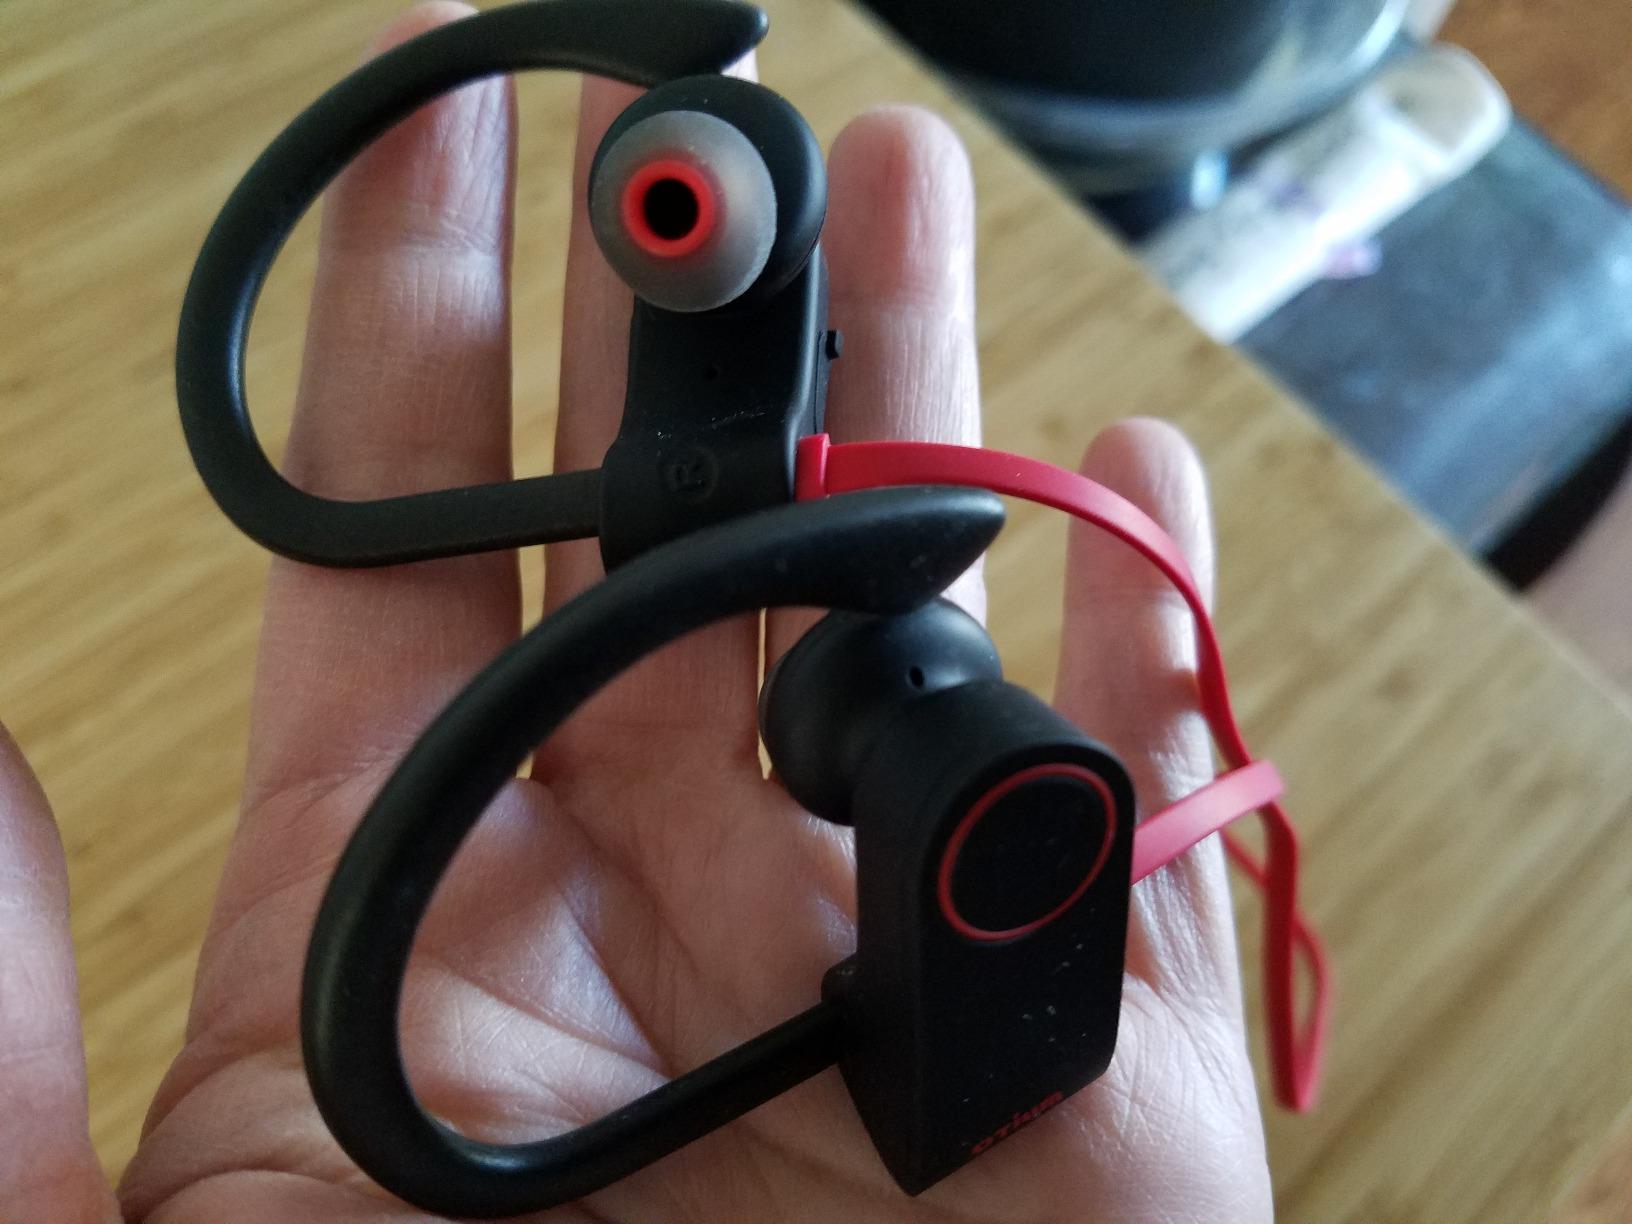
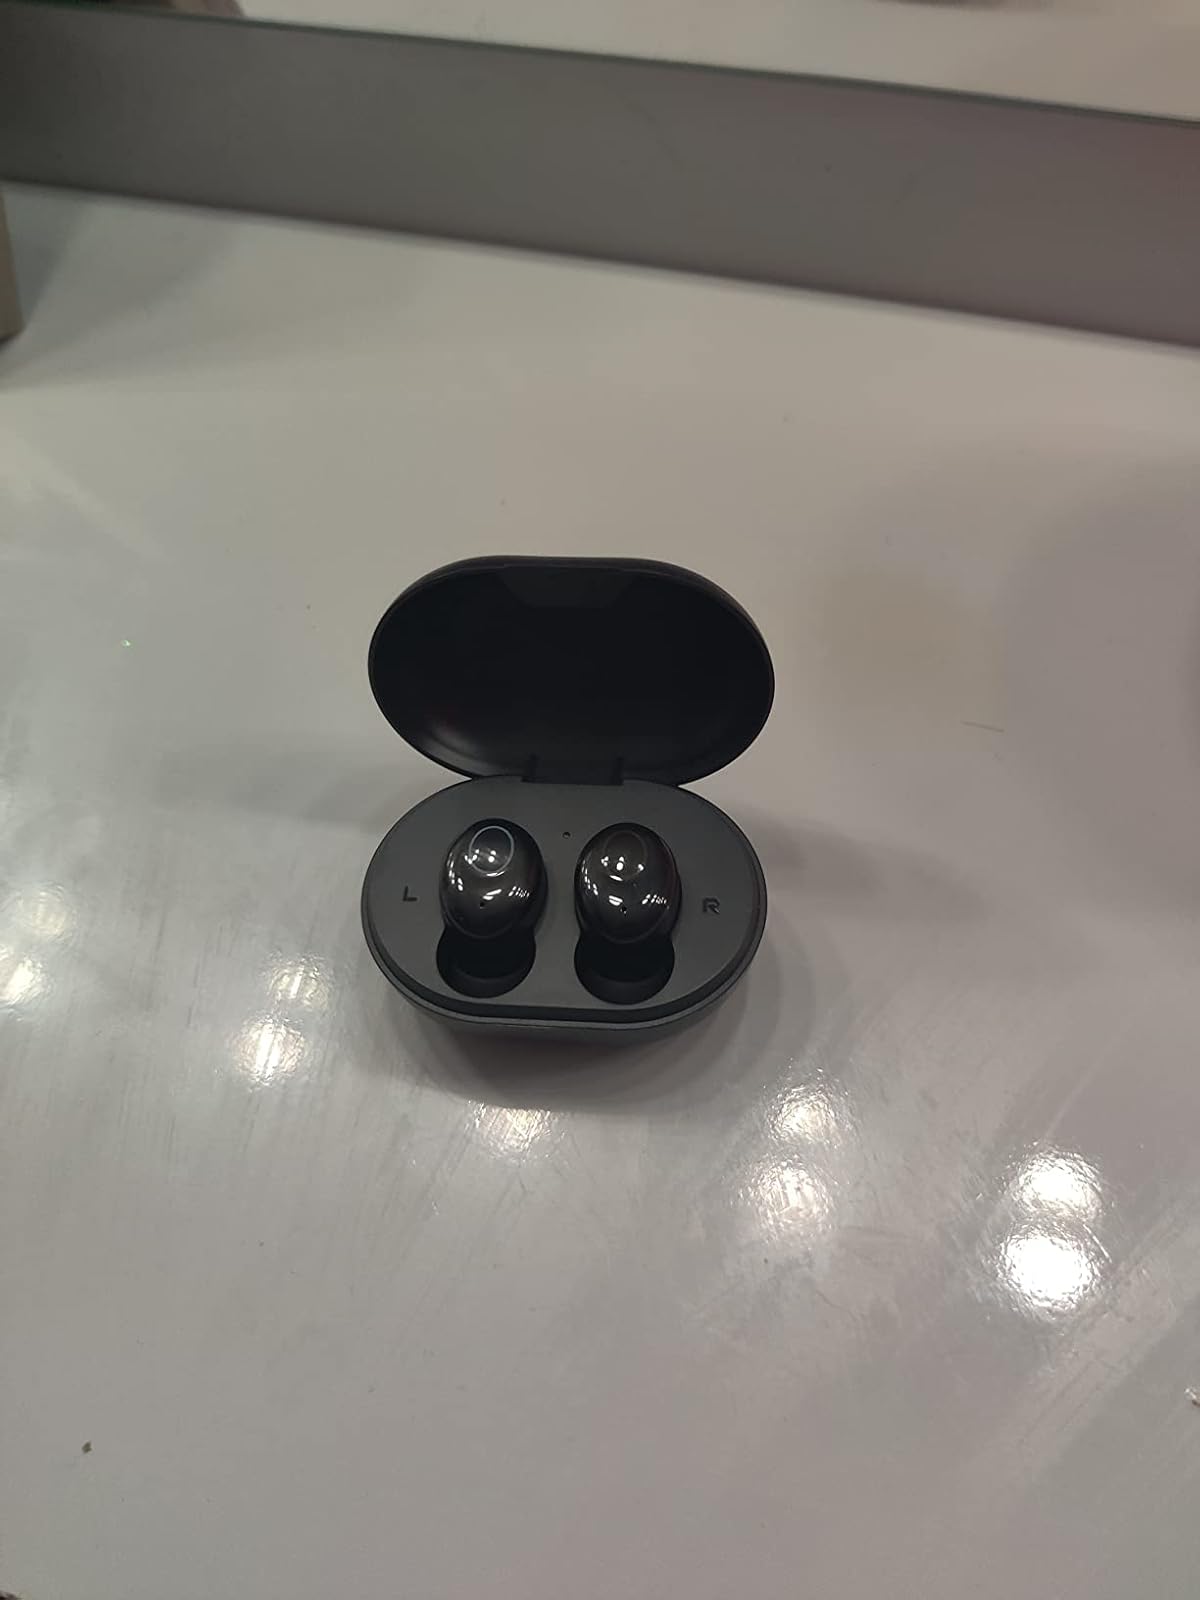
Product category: earbuds
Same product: no